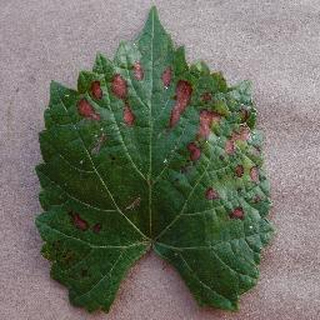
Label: grape_esca_black_measles